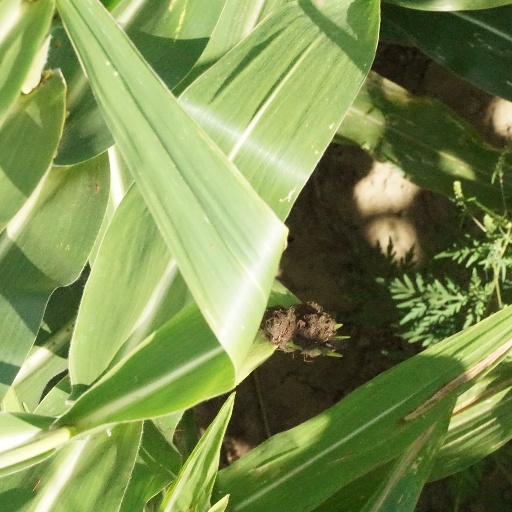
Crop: maize; corn